The Master and Margarita (2024 film)

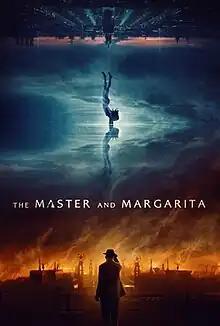
Official film poster

The Master and Margarita is a Russian fantasy-drama film directed by Michael Lockshin and based on Mikhail Bulgakov's novel of the same name. It stars August Diehl as Woland, a diabolical foreigner who visits Moscow, Yevgeny Tsyganov as the eponymous Master, Yuliya Snigir as Margarita, the Master's mistress and Claes Bang as Pontius Pilate.